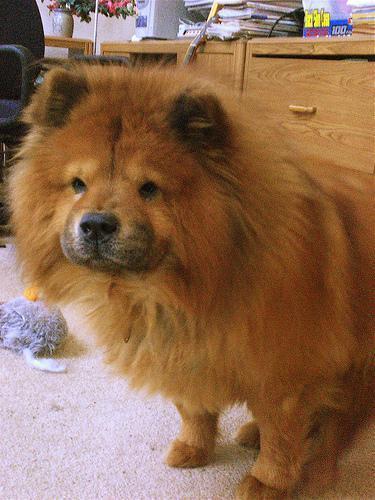
chow